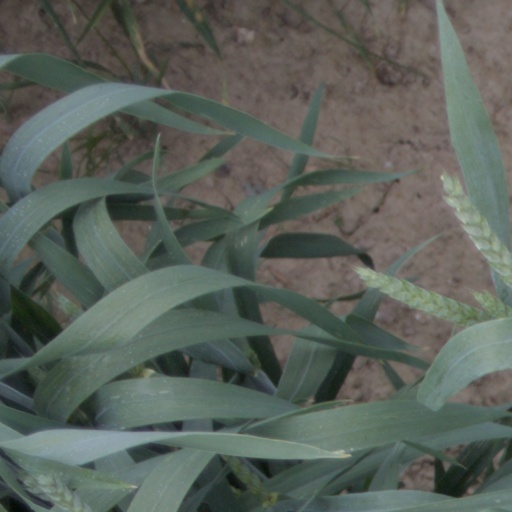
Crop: wheat